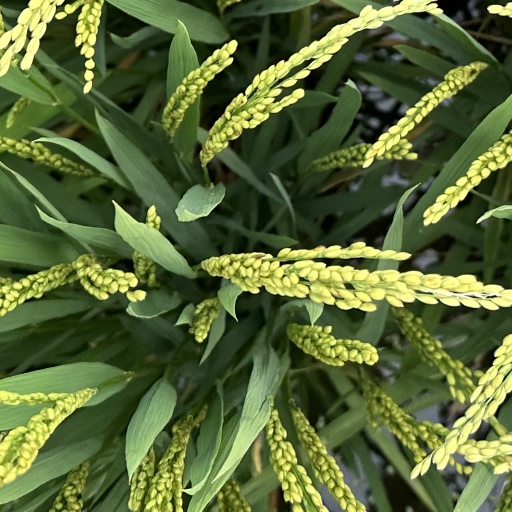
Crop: rice